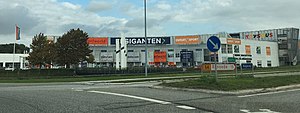
Næstved Megacenter
Næstved Megacenter i 2018.
Næstved Megacenter
Næstved Mega Center er et megacenter i Næstved, der primært indeholder butikker og varehuse med særligt pladskrævende varegrupper.